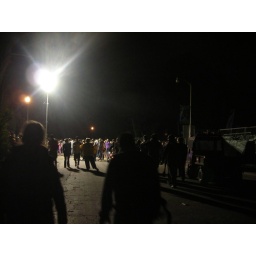
people walking home from the Outside Lands Festival in Golden Gate Park in San Francisco